Centennial Hill

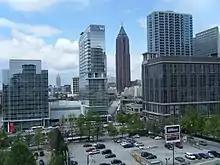
Allen Plaza

Centennial Hill is a district at the northern edge of Downtown Atlanta, Georgia. The name was originally coined by Hines Interests and applied only to their planned development in the area. Although the development was never started and the land later sold, the name remained and became associated with the whole neighborhood. Due in part to the Georgia Aquarium and to renewed interest in city living, Centennial Hill is undergoing a development boom estimated at over US$1 billion . This includes Allen Plaza, an eight-block complex that spans many side streets and borders Ivan Allen. The seasoned developer's project had already delivered the north end of downtown a modern fresh look, with glass buildings that accommodated Southern Co. (and now, Menlo Equities) and Ernst & Young looming over the Downtown Connector and a W Hotel nearby.